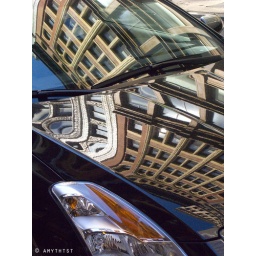
This car in Chinatown caught my eye as I was walking past. Boston, MA.